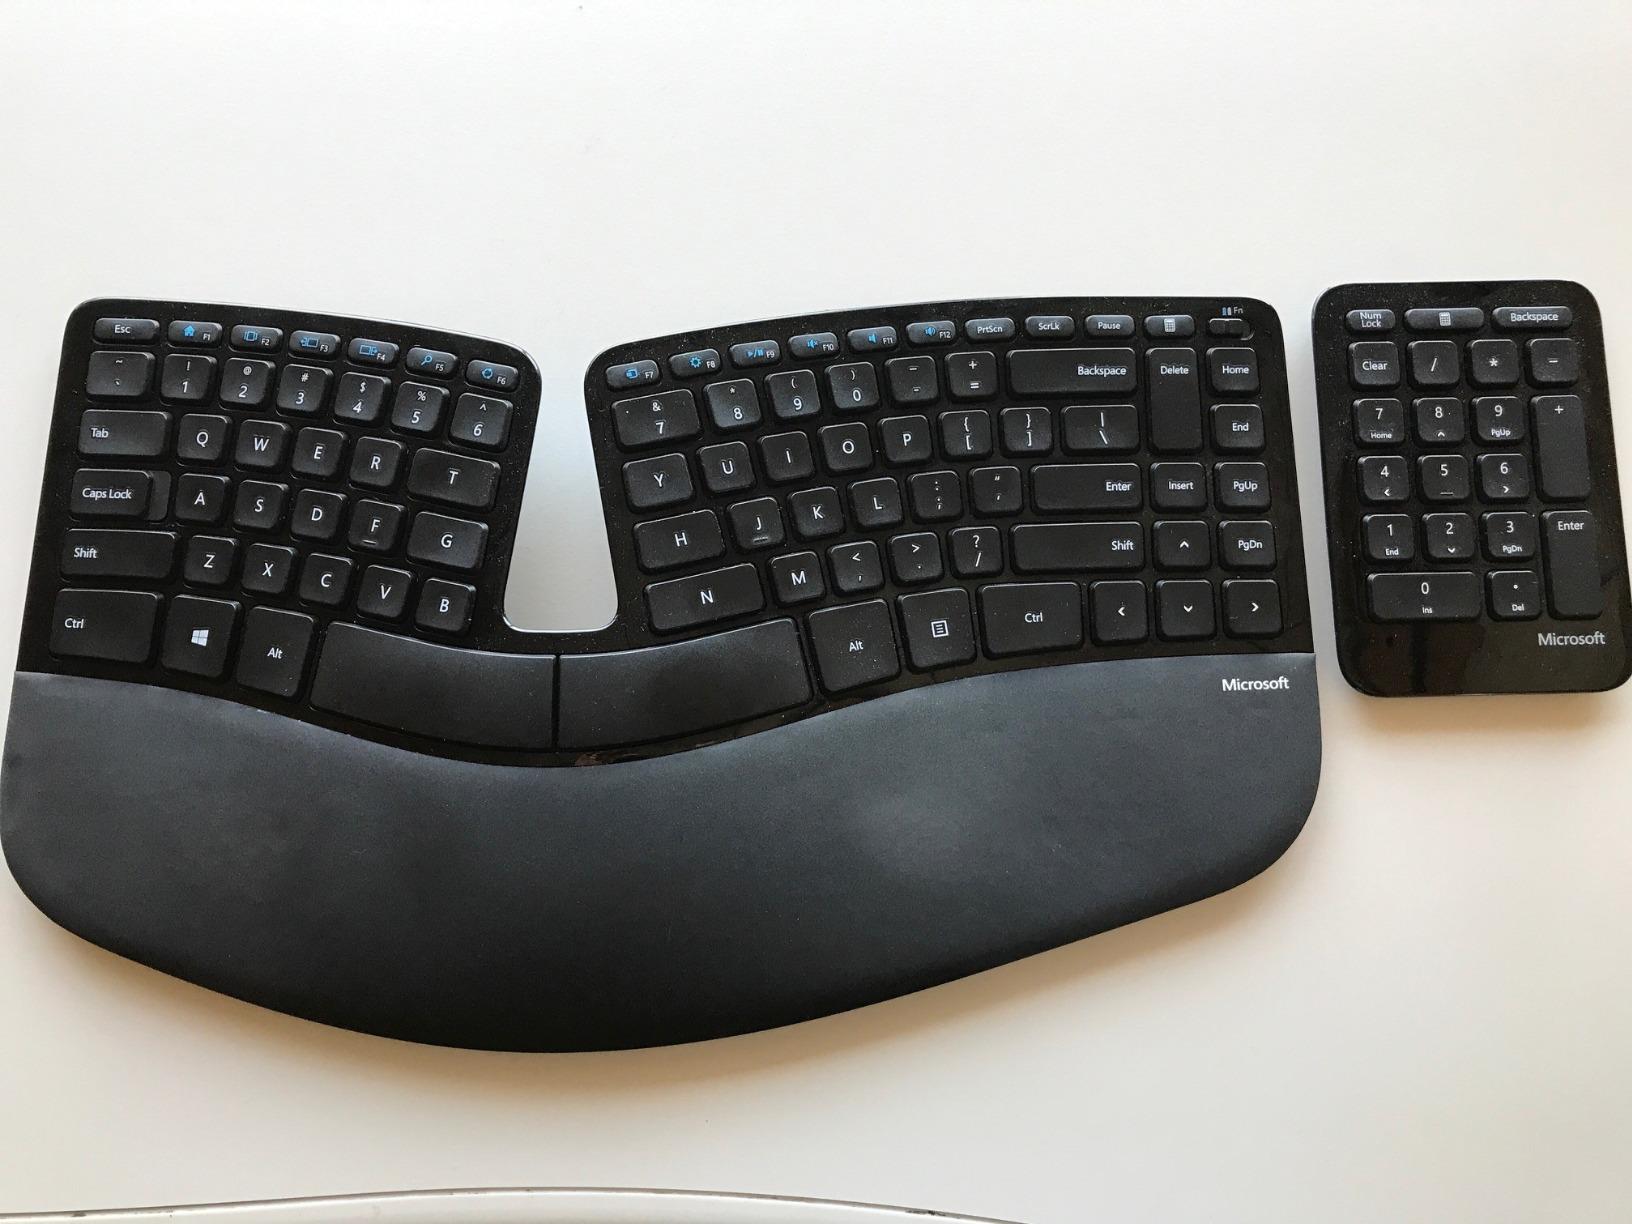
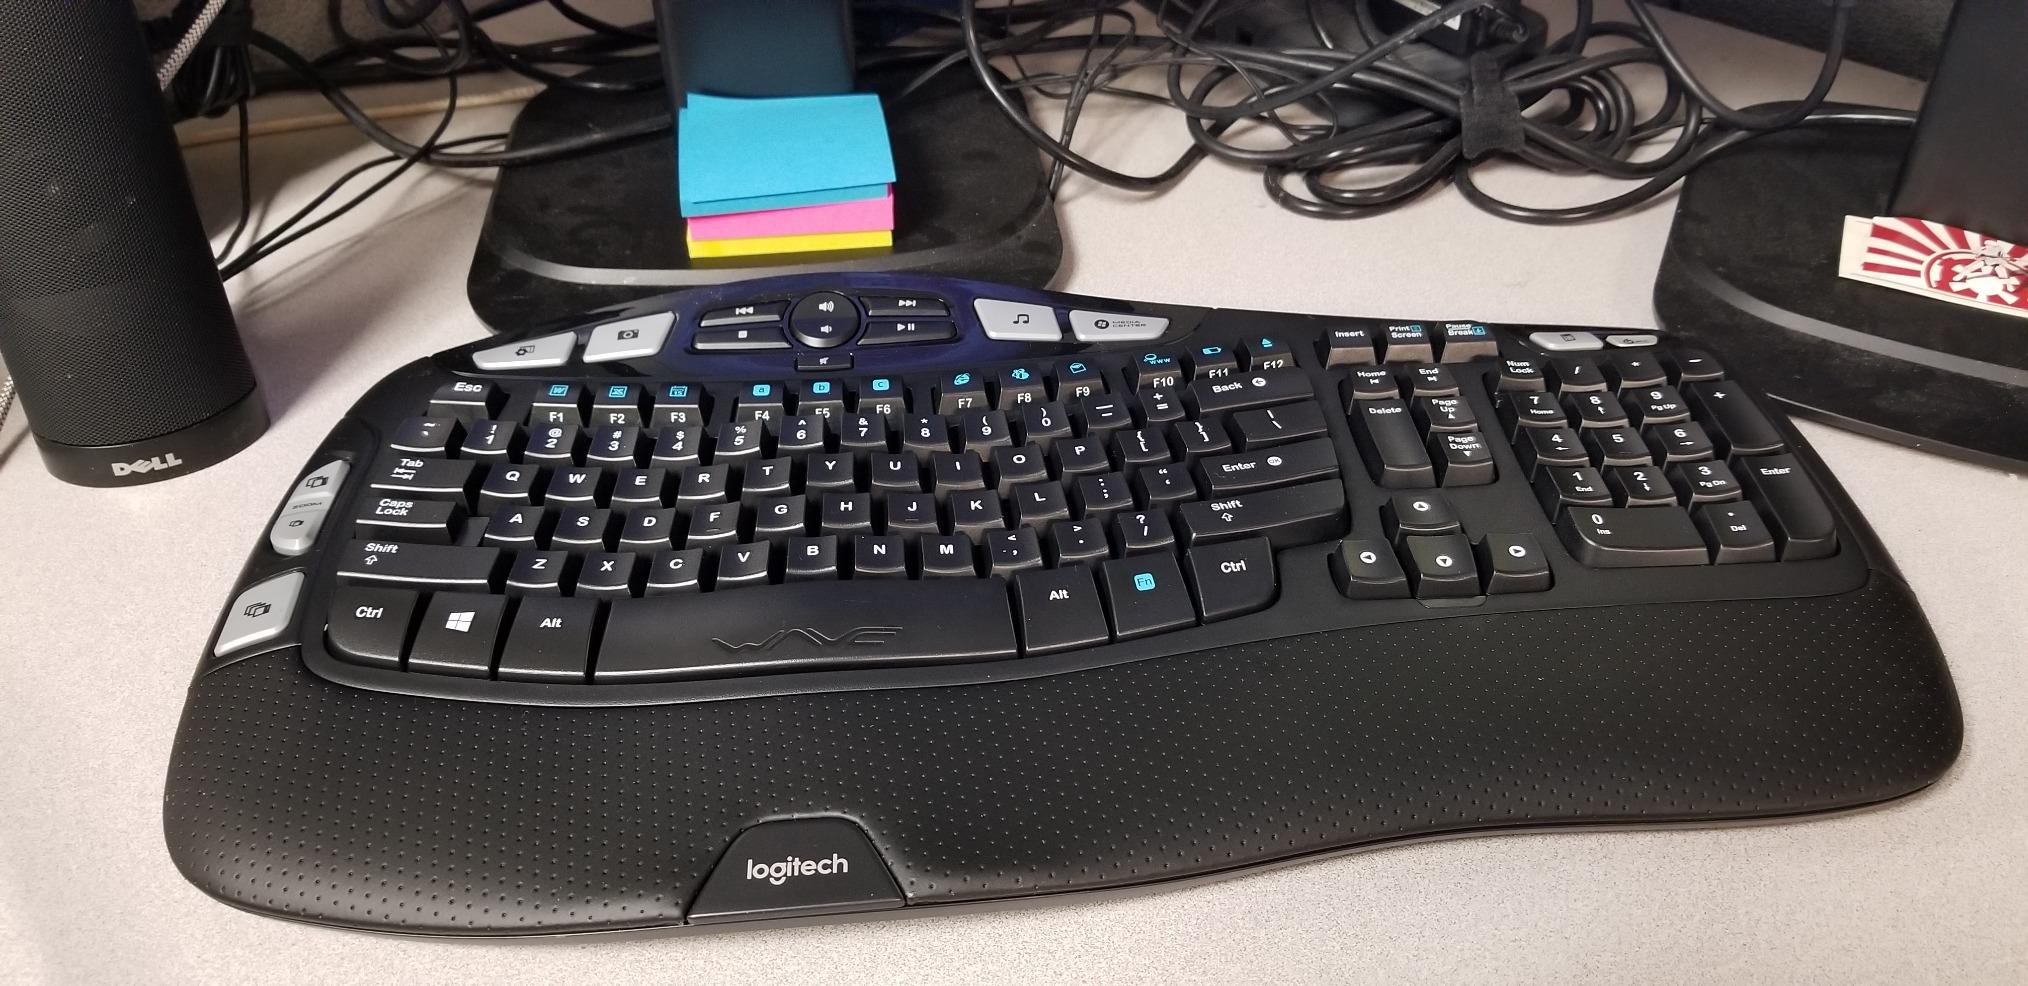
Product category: keyboard
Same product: no